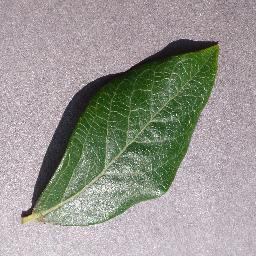
Label: Blueberry___healthy